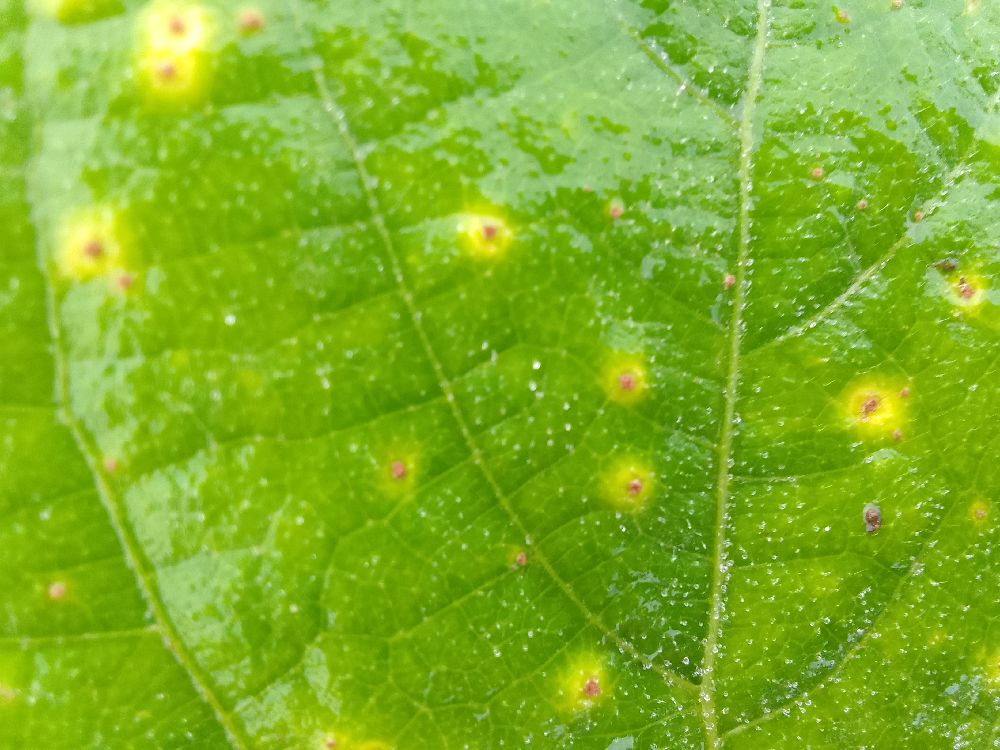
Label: rust